Lala Lajpat Rai

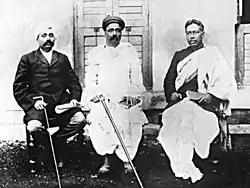
Lala Lajpat Rai (left) of Punjab, Bal Gangadhar Tilak of Maharashtra, and Bipin Chandra Pal of Bengal. The triumvirate, popularly known as Lal Bal Pal, changed the political discourse of the Indian independence movement.

In 1884, his father was transferred to Rohtak, and Rai came along after the completion of his studies at Lahore. In 1886, he moved to Hisar where his father was transferred, and started to practice law and became a founding member of the Bar Council of Hisar along with Babu Churamani. In the same year, he helped Mahatma Hansraj establish the nationalistic Dayananda Anglo-Vedic School, Lahore, and he also founded the Hisar district branches of the Indian National Congress, and the reformist Arya Samaj movement with several other local leaders. These included Babu Churamani (lawyer), the three Tayal brothers (Chandu Lal Tayal, Hari Lal Tayal and Balmokand Tayal), Dr. Ramji Lal Hooda, Dr. Dhani Ram, Arya Samaj "Pandit Murari Lal", Seth Chhaju Ram Jat (founder of Jat School, Hisar) and Dev Raj Sandhir. In 1888 and again in 1889, he had the honour of being one of the four delegates from Hisar to attend the annual session of the Congress at Allahabad, along with Babu Churamani, Lala Chhabil Das and Seth Gauri Shankar. In 1892, he moved to Lahore to practise before the Lahore High Court. To shape the political policy of India to gain independence, he also practised journalism, and was a regular contributor to several newspapers including The Tribune. He was also associated with the management of Punjab National Bank and Lakshmi Insurance Company in their early stages in 1894.